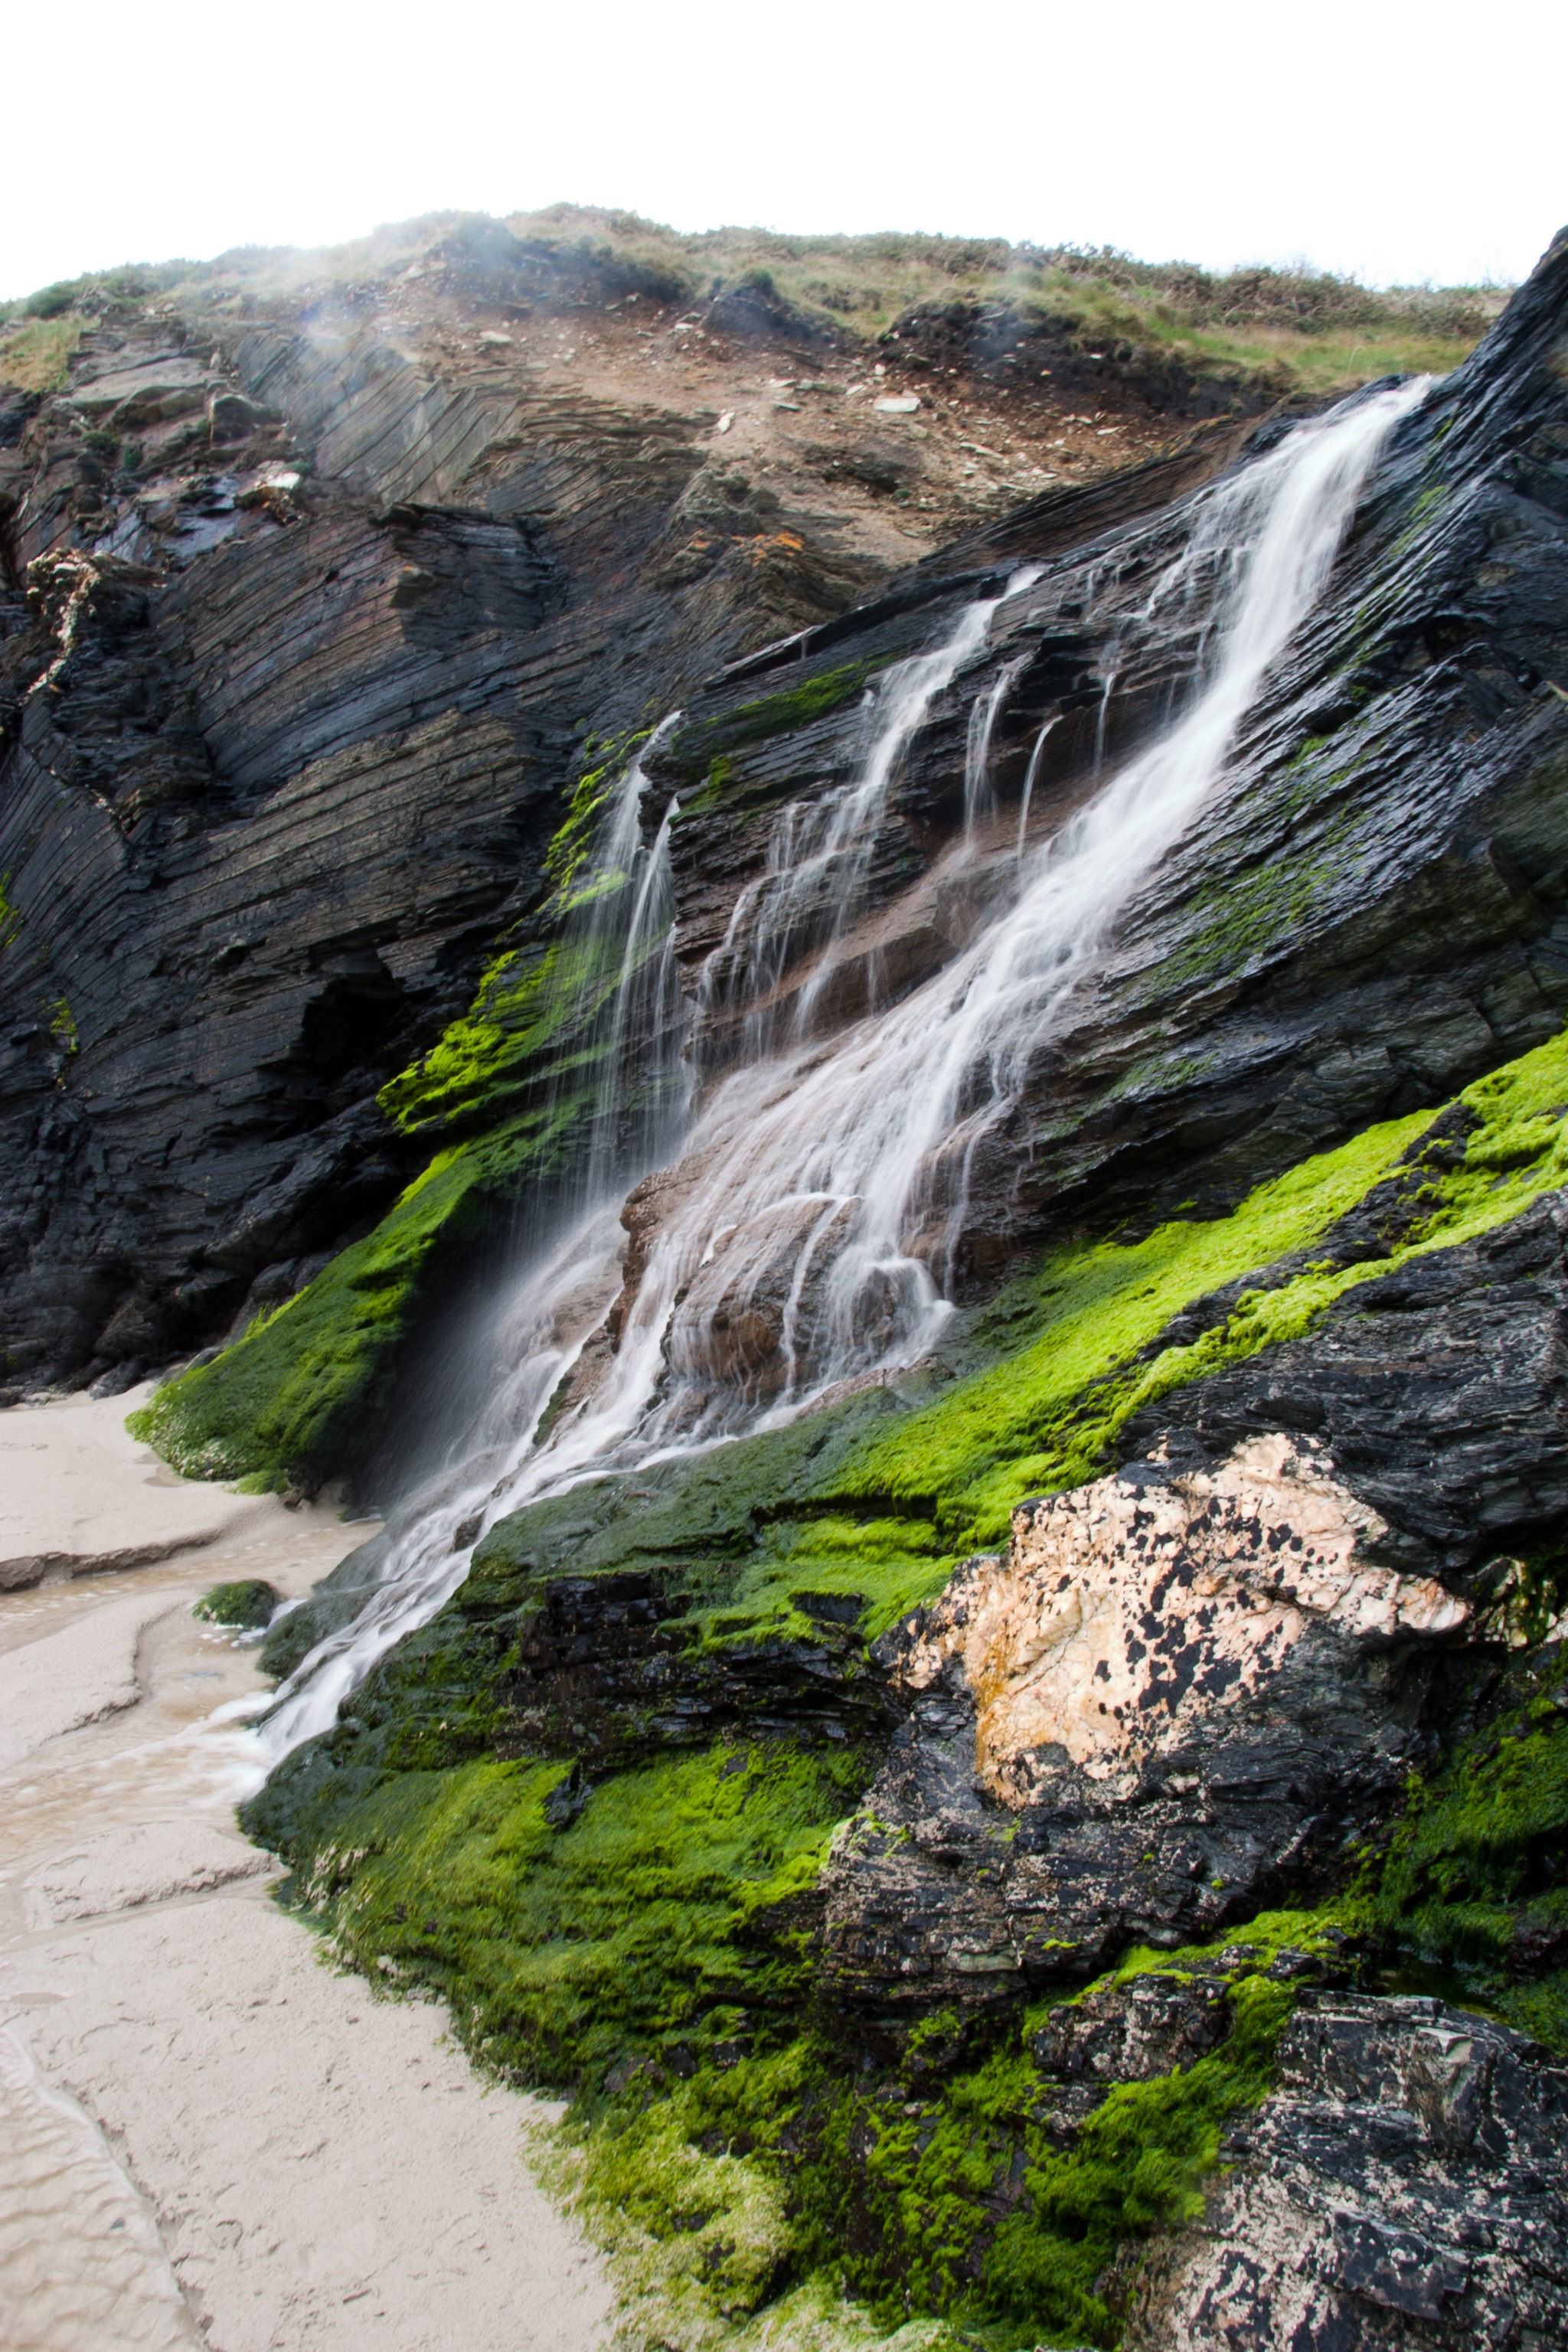
landscape, coast, water, nature, rock, waterfall, mountain, cliff, stream, green, terrain, body of water, falls, waterfalls, natural water, water feature, beach of the cathedrals